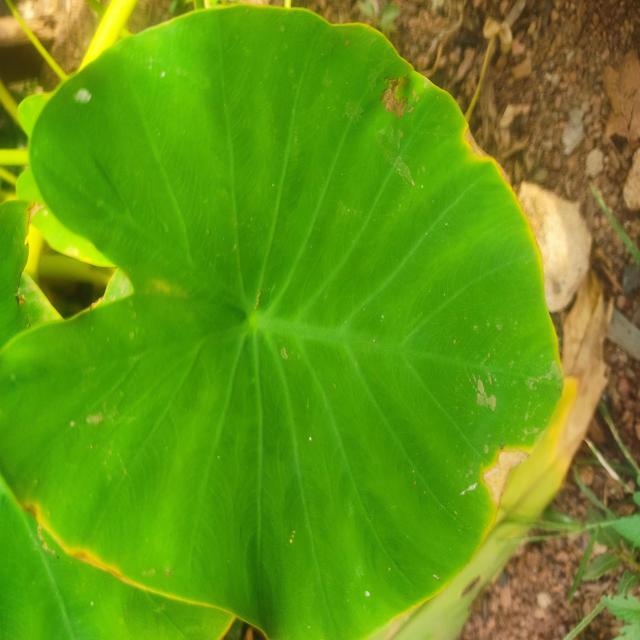
Label: Early_Blight